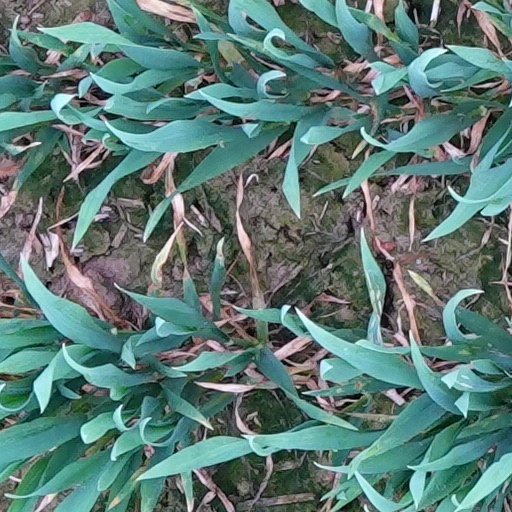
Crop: wheat